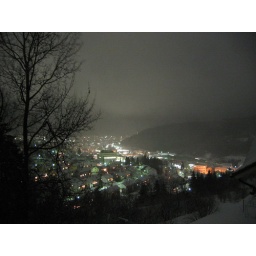
Taken from a window in my home in Furtwangen.